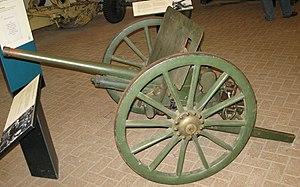
Le canon antichar Type 94 37 mm est un canon antichar développé par l'Armée impériale japonaise qui fut utilisé au cours de la guerre sino-japonaise, des conflits frontaliers soviéto-japonais et lors de la Seconde Guerre mondiale.